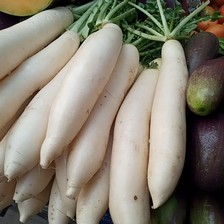
Label: others